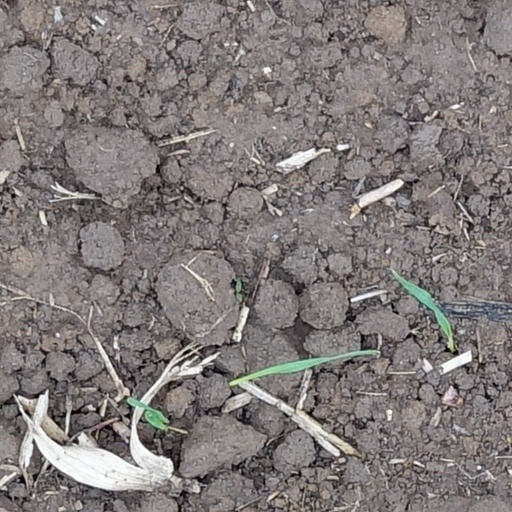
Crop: wheat